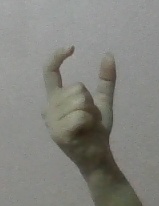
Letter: nun